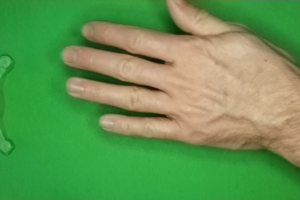
Label: paper